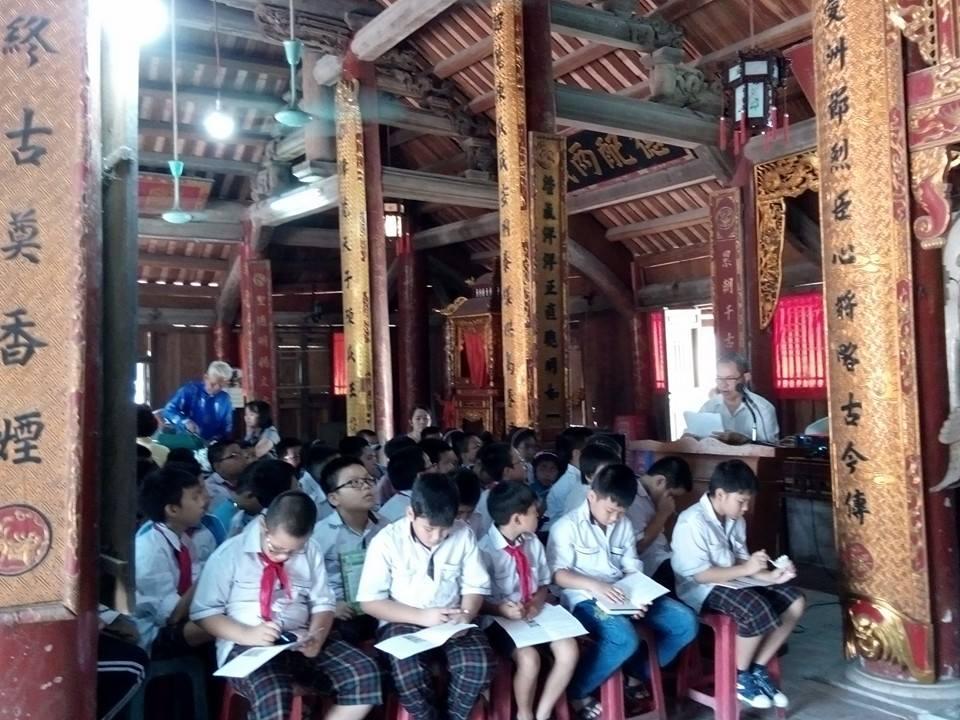
các em học sinh đang ngồi trong một ngôi nhà có kiến trúc cổ xưa